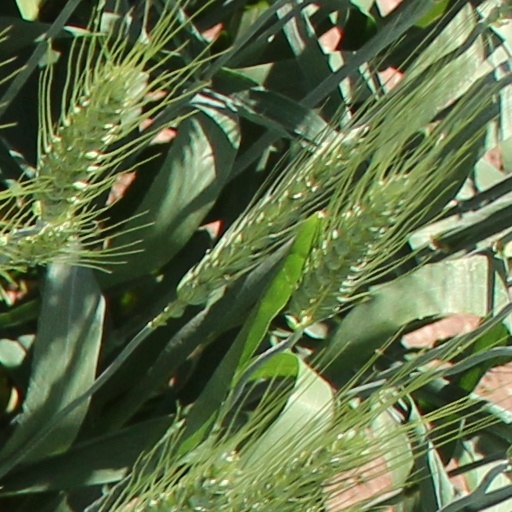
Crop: wheat